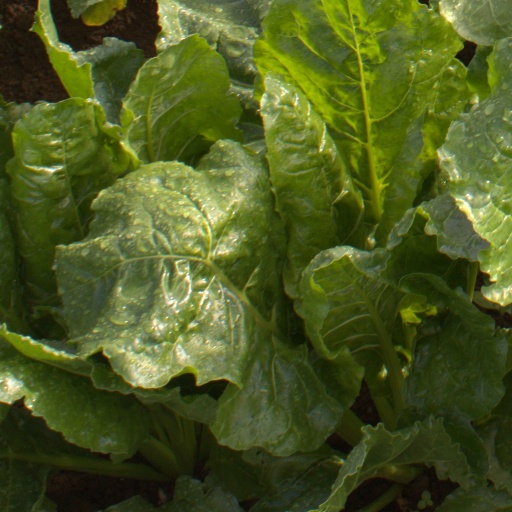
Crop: sugar beet